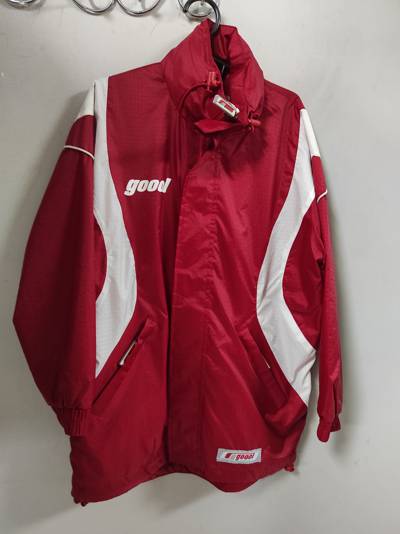
Waste category: clothes